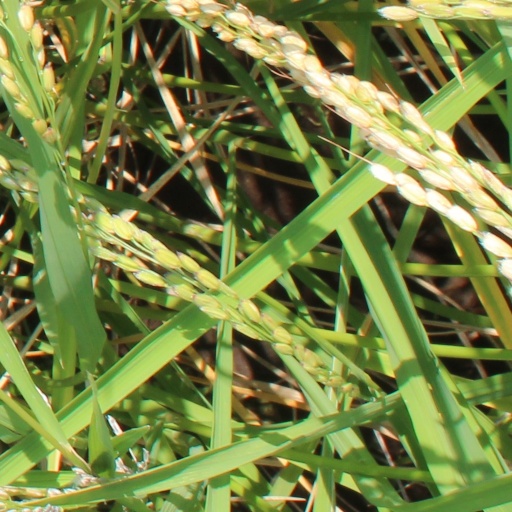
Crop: rice